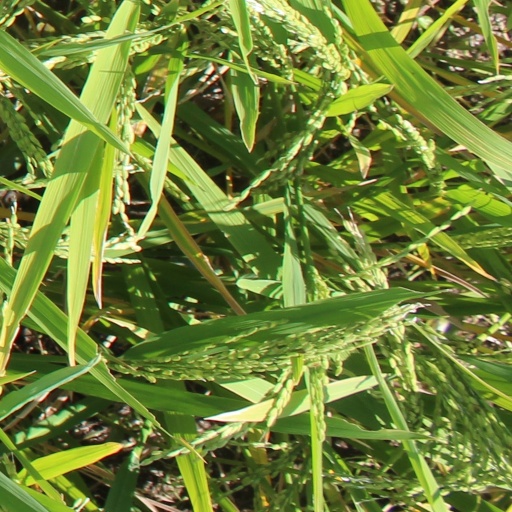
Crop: rice